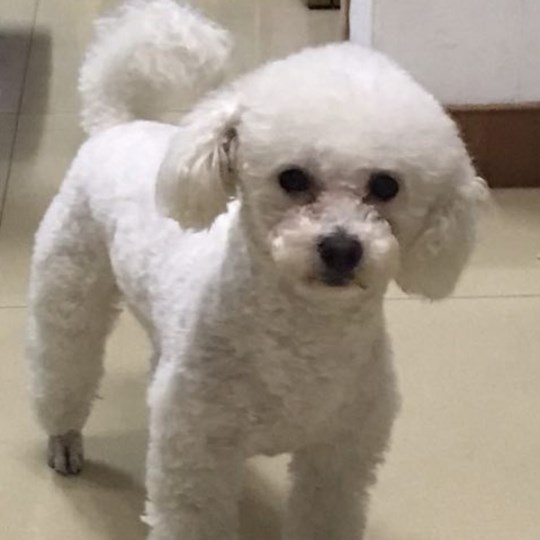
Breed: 3083-n000117-Bichon_Frise